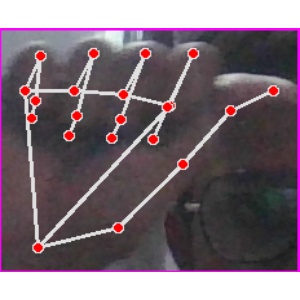
अक्षर: छ